Other Men's Wives

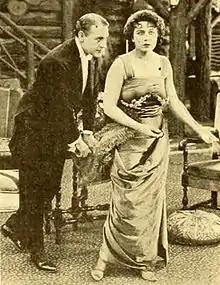
Still with Holmes Herbert and Dorothy Dalton

Other Men's Wives is a lost 1919 American silent drama film directed by Victor Schertzinger and written by C. Gardner Sullivan. The film stars Dorothy Dalton, Forrest Stanley, Holmes Herbert, Dell Boone, Elsa Lorimer, and Hal Clements. The film was released on June 15, 1919, by Paramount Pictures.